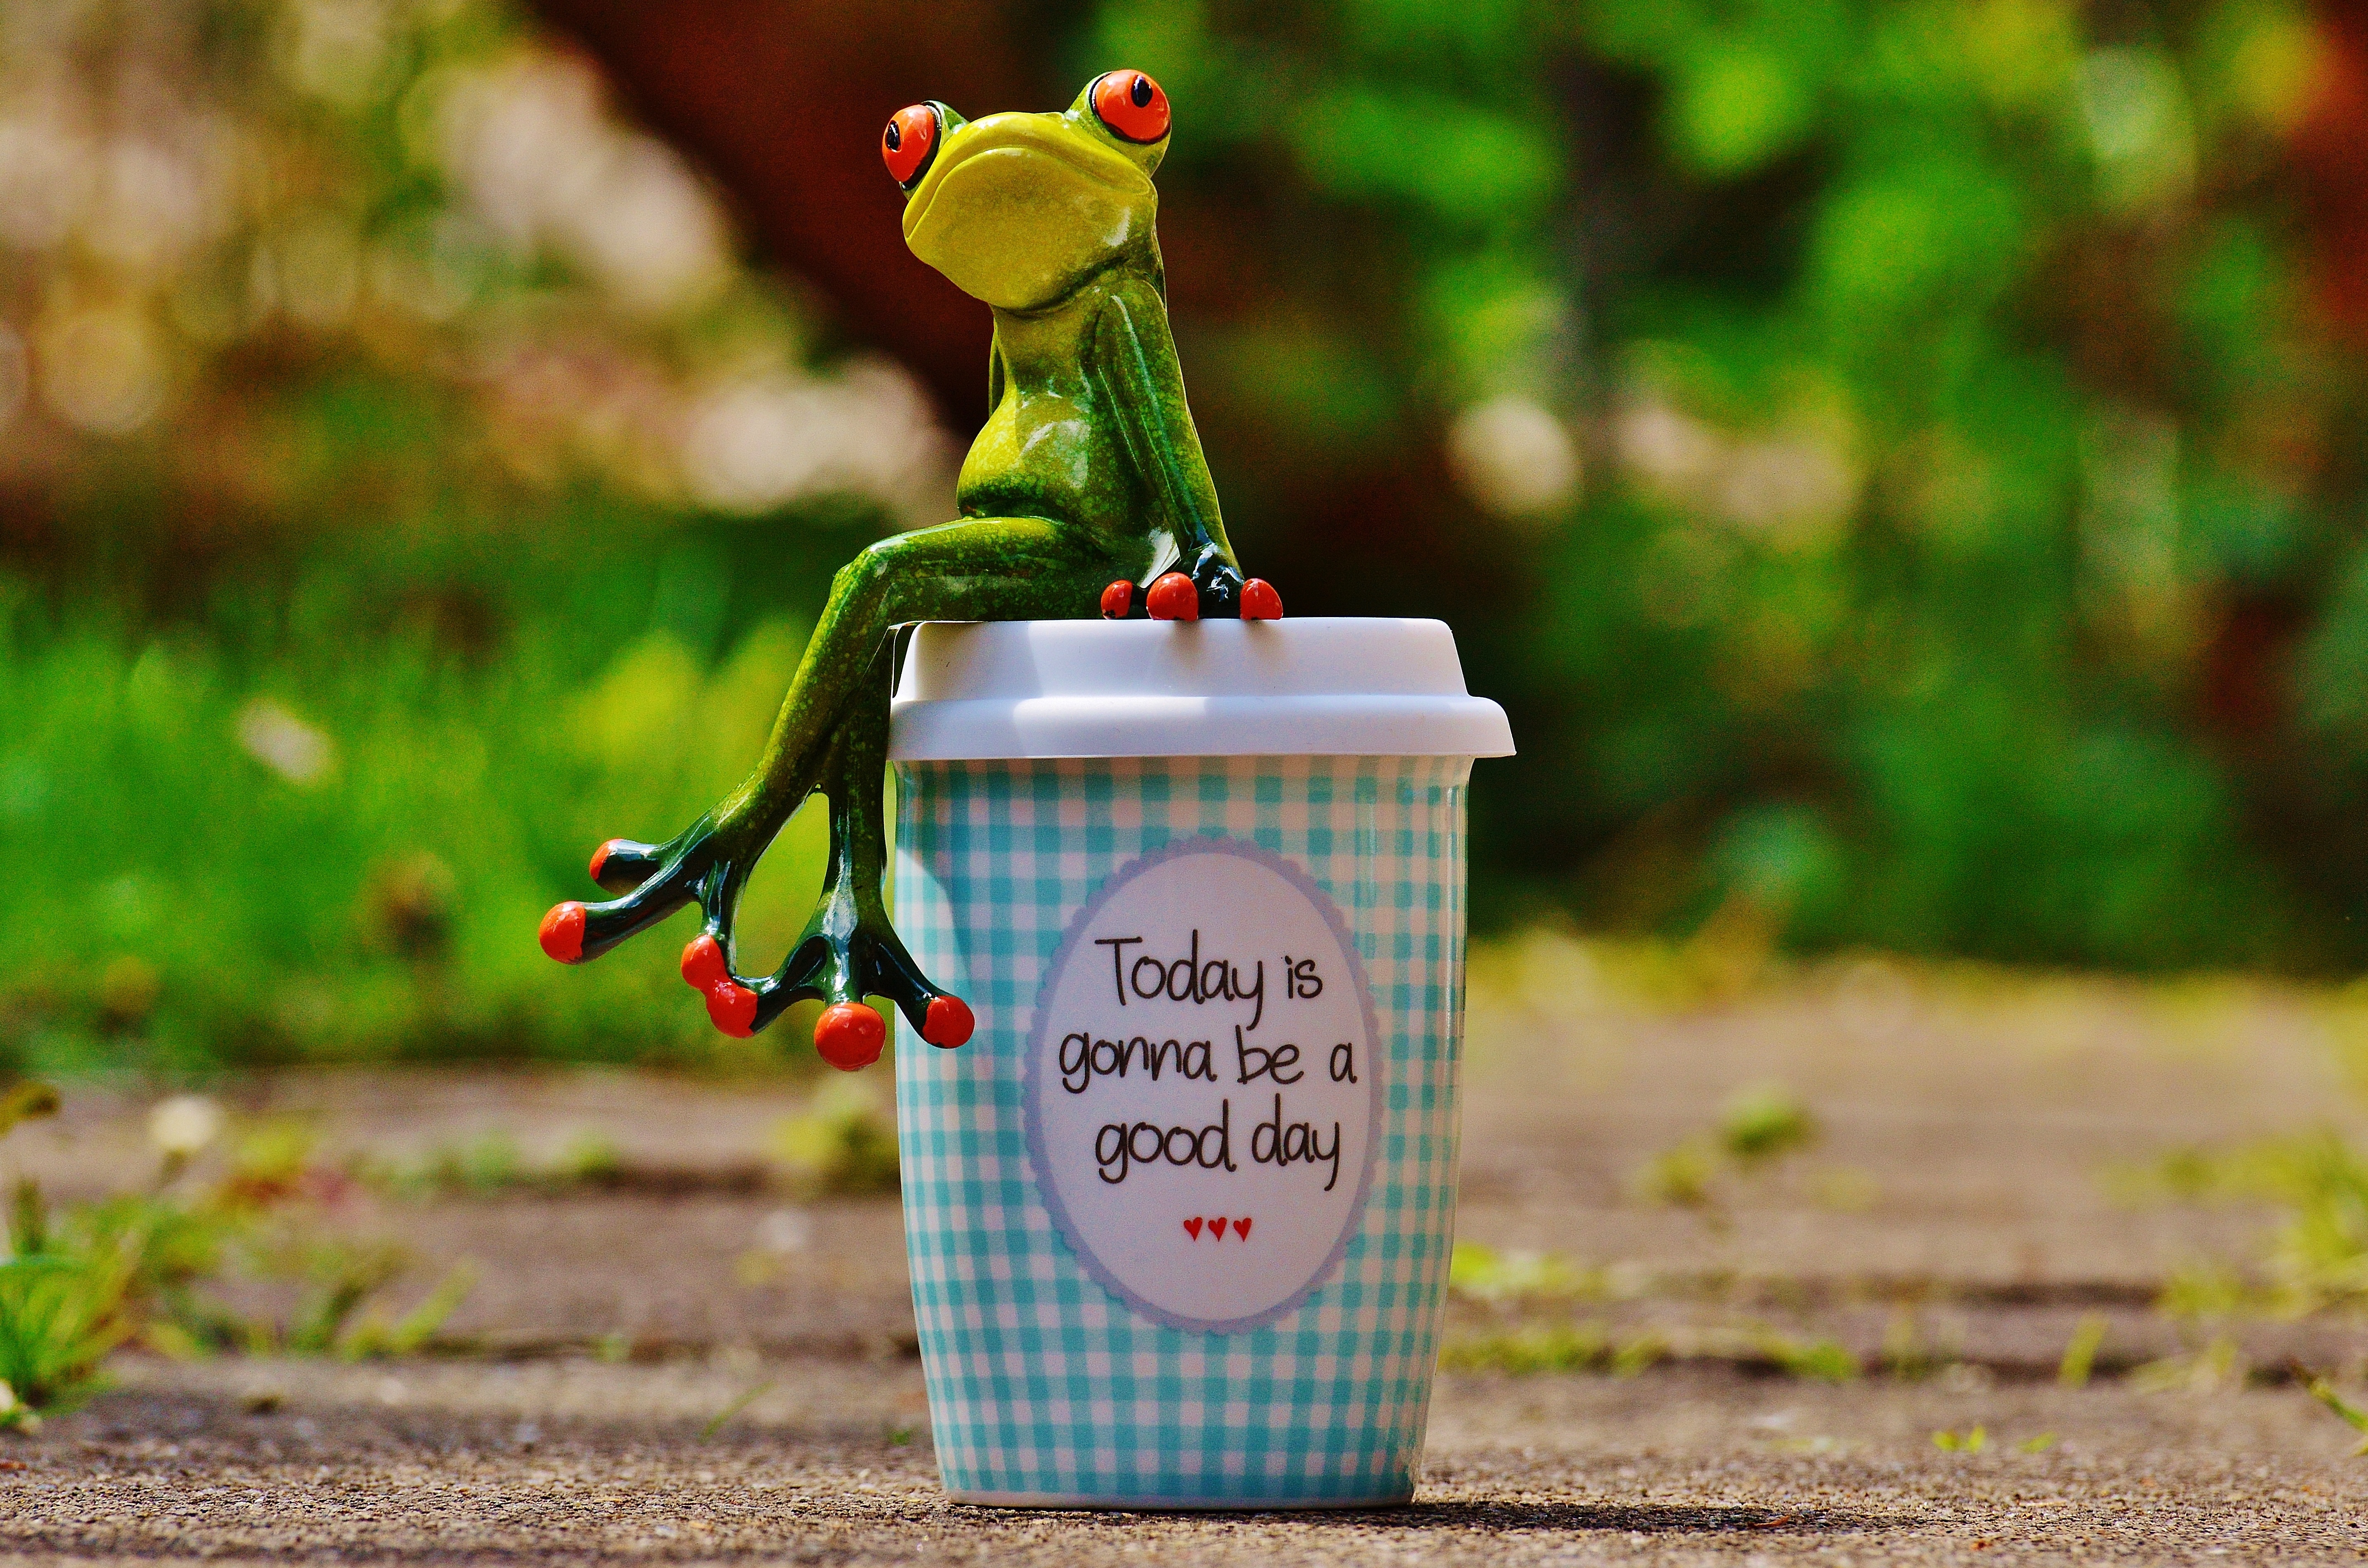
coffee, sweet, flower, cute, cup, green, frog, yellow, smile, laugh, start, cheerful, happy, happiness, courage, funny, joy, day, emotion, frogs, positive, beginning, good mood, keep smiling, joy of life, beautiful day, life is beautiful, pep talk